Battle of McDowell

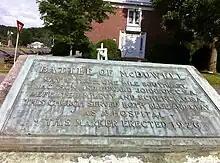
Plaque marking battle, placed in front of the Presbyterian Church

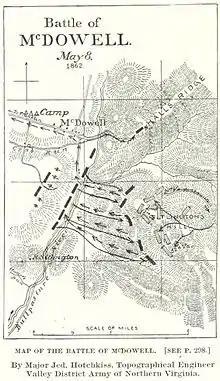
A map of the battle by Jedediah Hotchkiss

Jackson then sent troops to take the lightly-defended crest of Sitlington's Hill. Scott's brigade led the way. The 52nd Virginia Infantry aligned in skirmishing formation on the Confederate left, and the 44th Virginia Infantry and 58th Virginia Infantry aligned between the 52nd Virginia and the road at the other end of Sitlington's Hill. The 12th Georgia Infantry of Conner's brigade supported the Virginians. Jackson and Johnson moved to the top of the hill to have a point from which they could observe the Union position with the hopes of finding a path suitable for a flanking attack. However, Milroy ordered his Union troops to attack the Confederate position on Sitlington's Hill, disrupting the Confederate plans. Jackson did not bring his artillery as he thought the steep slopes of Sitlington's Hill would be too difficult to move it there.